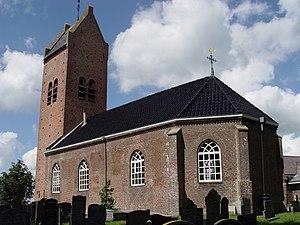
Gauw est un village de la commune néerlandaise de Súdwest Fryslân, dans la province de Frise. Son nom en frison est Gau.